Joyce Compton

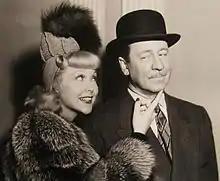
Compton and Robert Benchley in "Bedtime Story"

Among her over 200 films were "Imitation of Life", "Magnificent Obsession", "The Awful Truth", "Mildred Pierce", and "The Best Years of Our Lives".